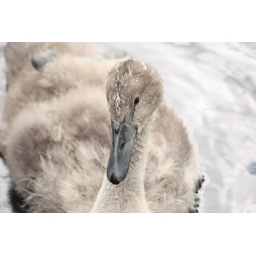
taken on the river Colne near castle park in colchester